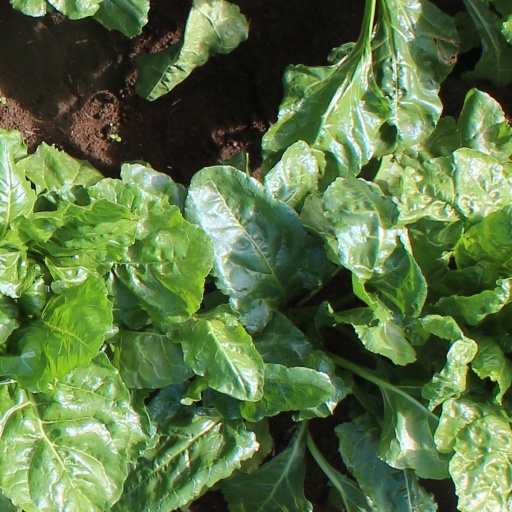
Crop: sugar beet